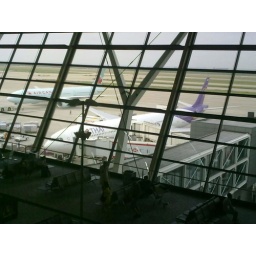
I am sitting in the business class lounge at the Shanghai International Airport ready to go home!